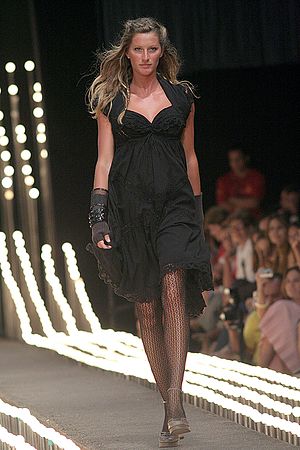
Kultur
"Den specielle gangart, som bruges på ""catwalk'en"" er tillært – altså kultur – i modsætning til normal gang. Her er det fr. Gisele Bündchen, der praktiserer kunststykket.